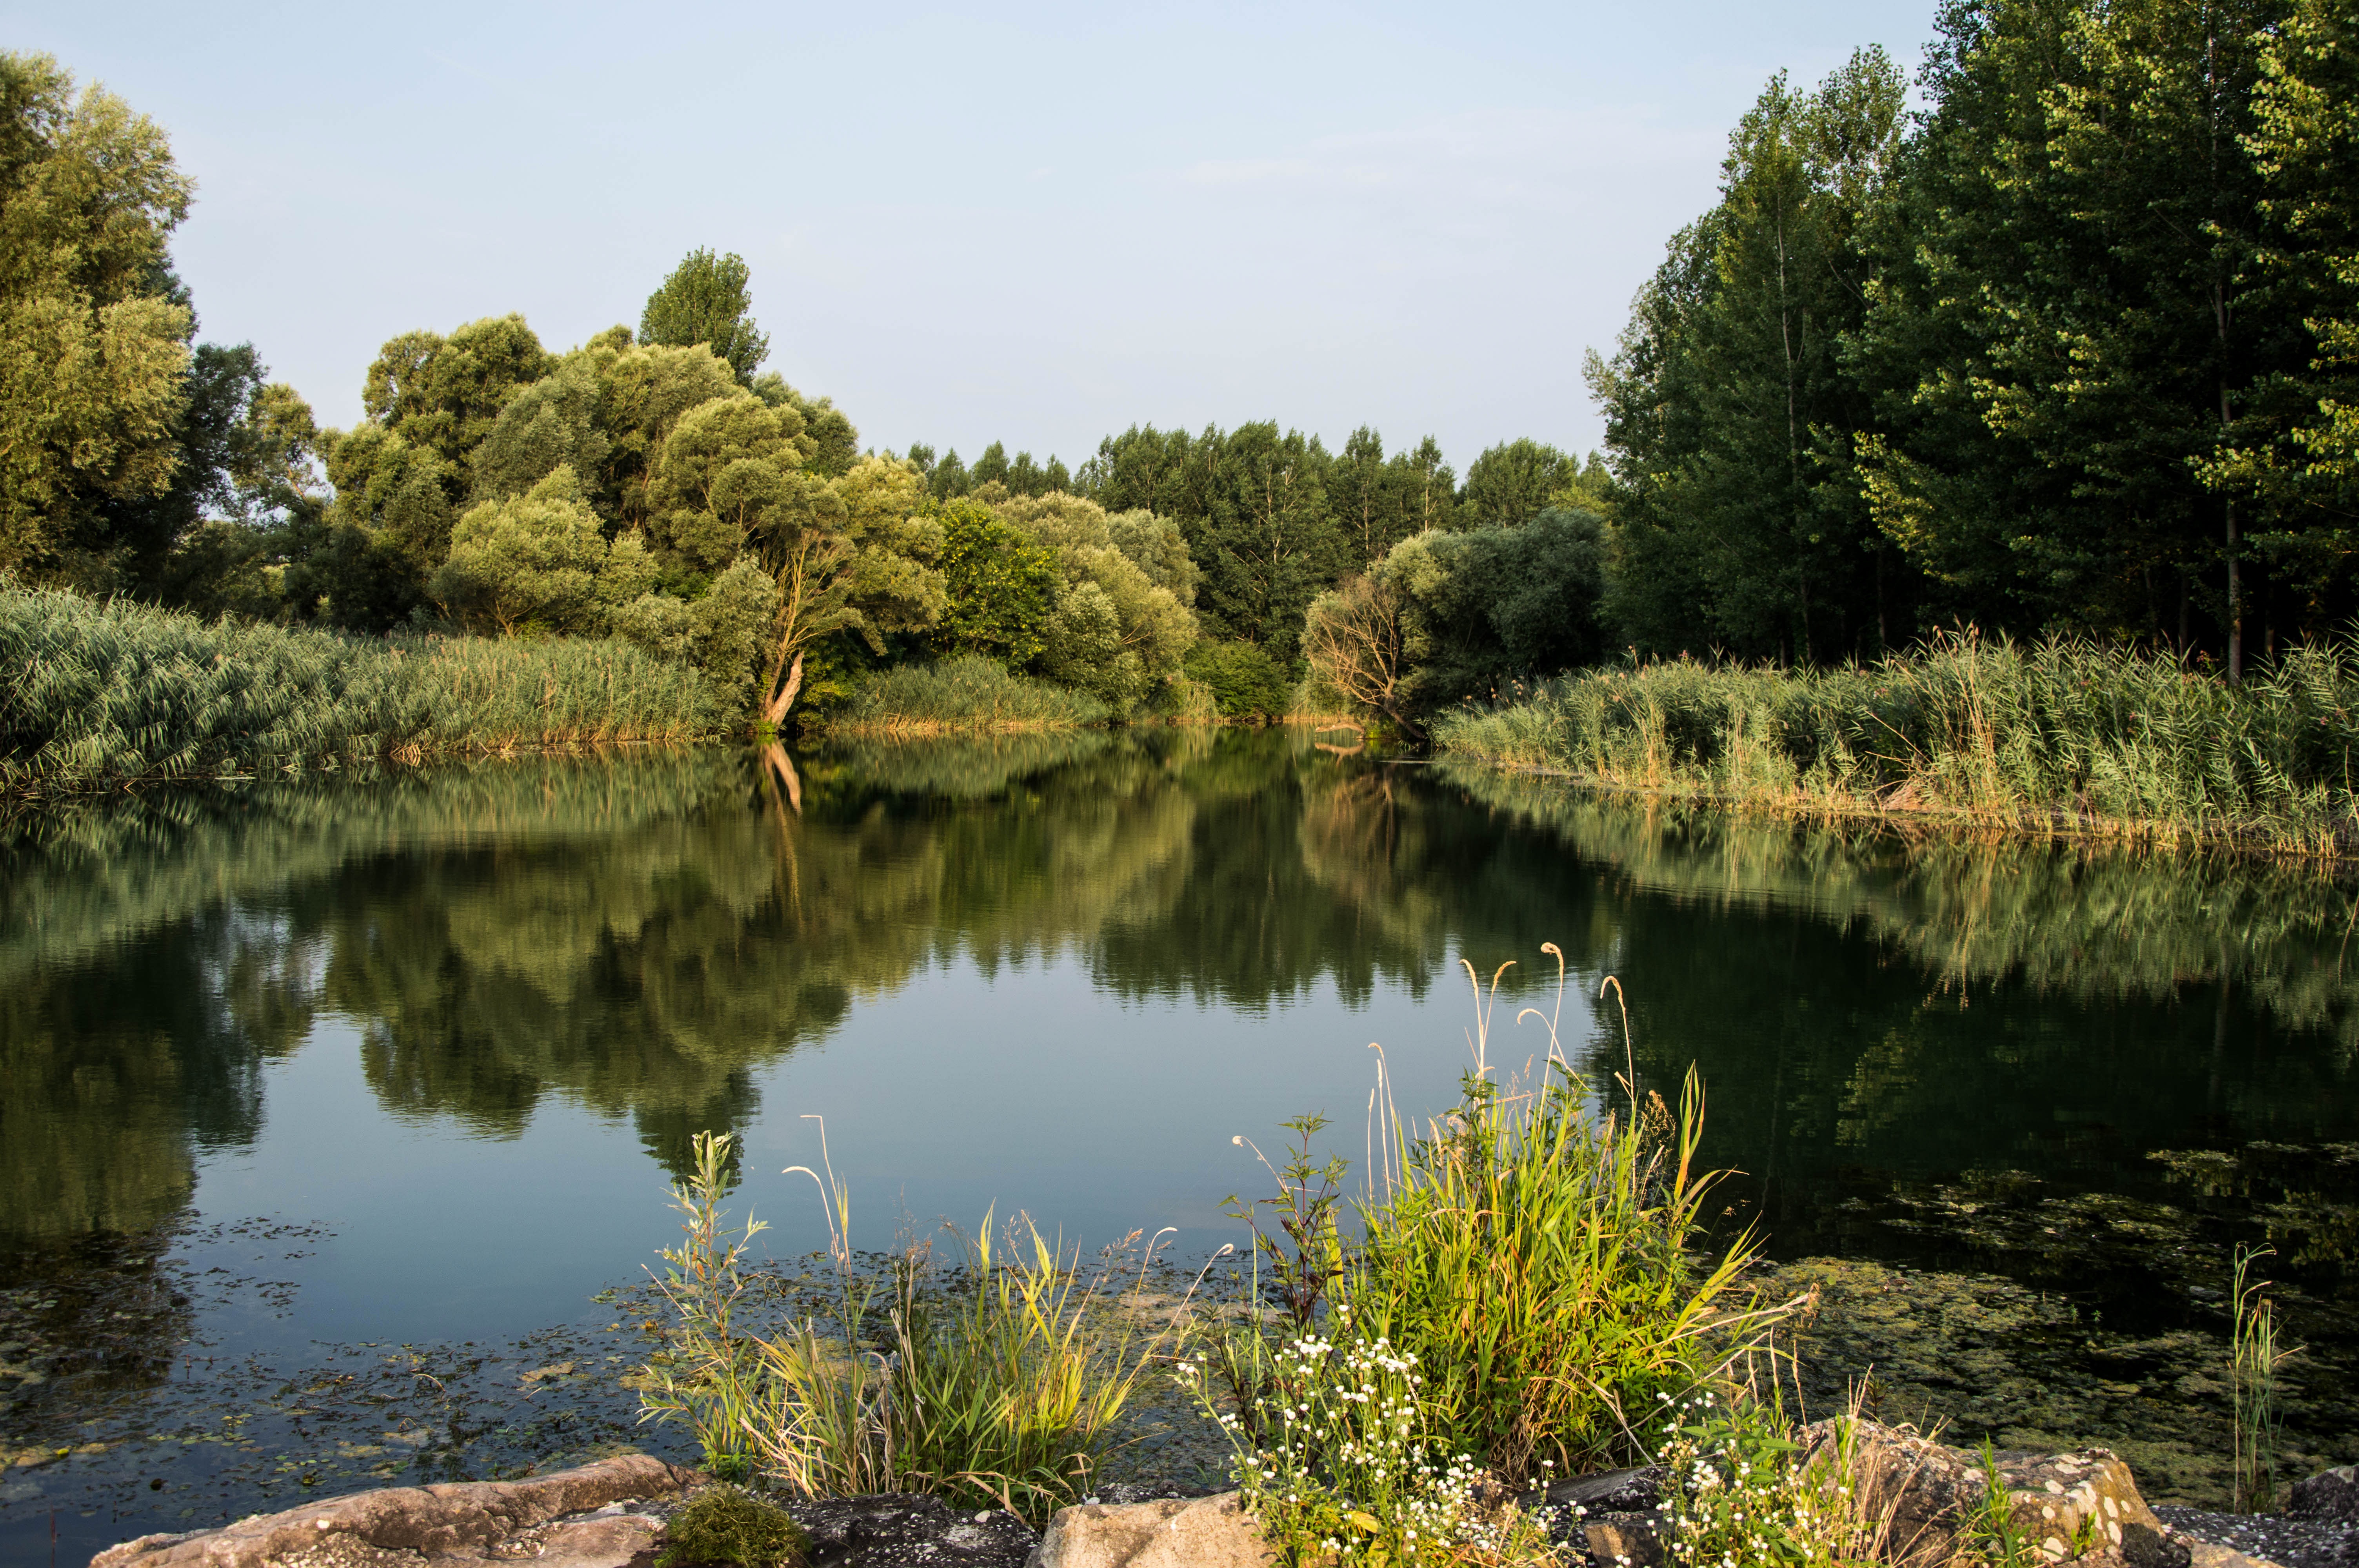
landscape, tree, water, nature, flower, lake, river, summer, pond, stream, reflection, autumn, reservoir, waterway, body of water, trees, wetland, ecosystem, slovakia, river basin, fish pond, the danube, floodplain forest, woody plant